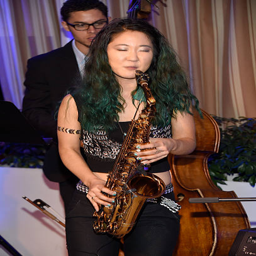
actor performs at the season after party .